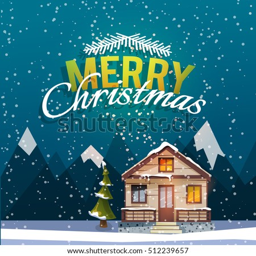
western christian holiday and new year greeting card .